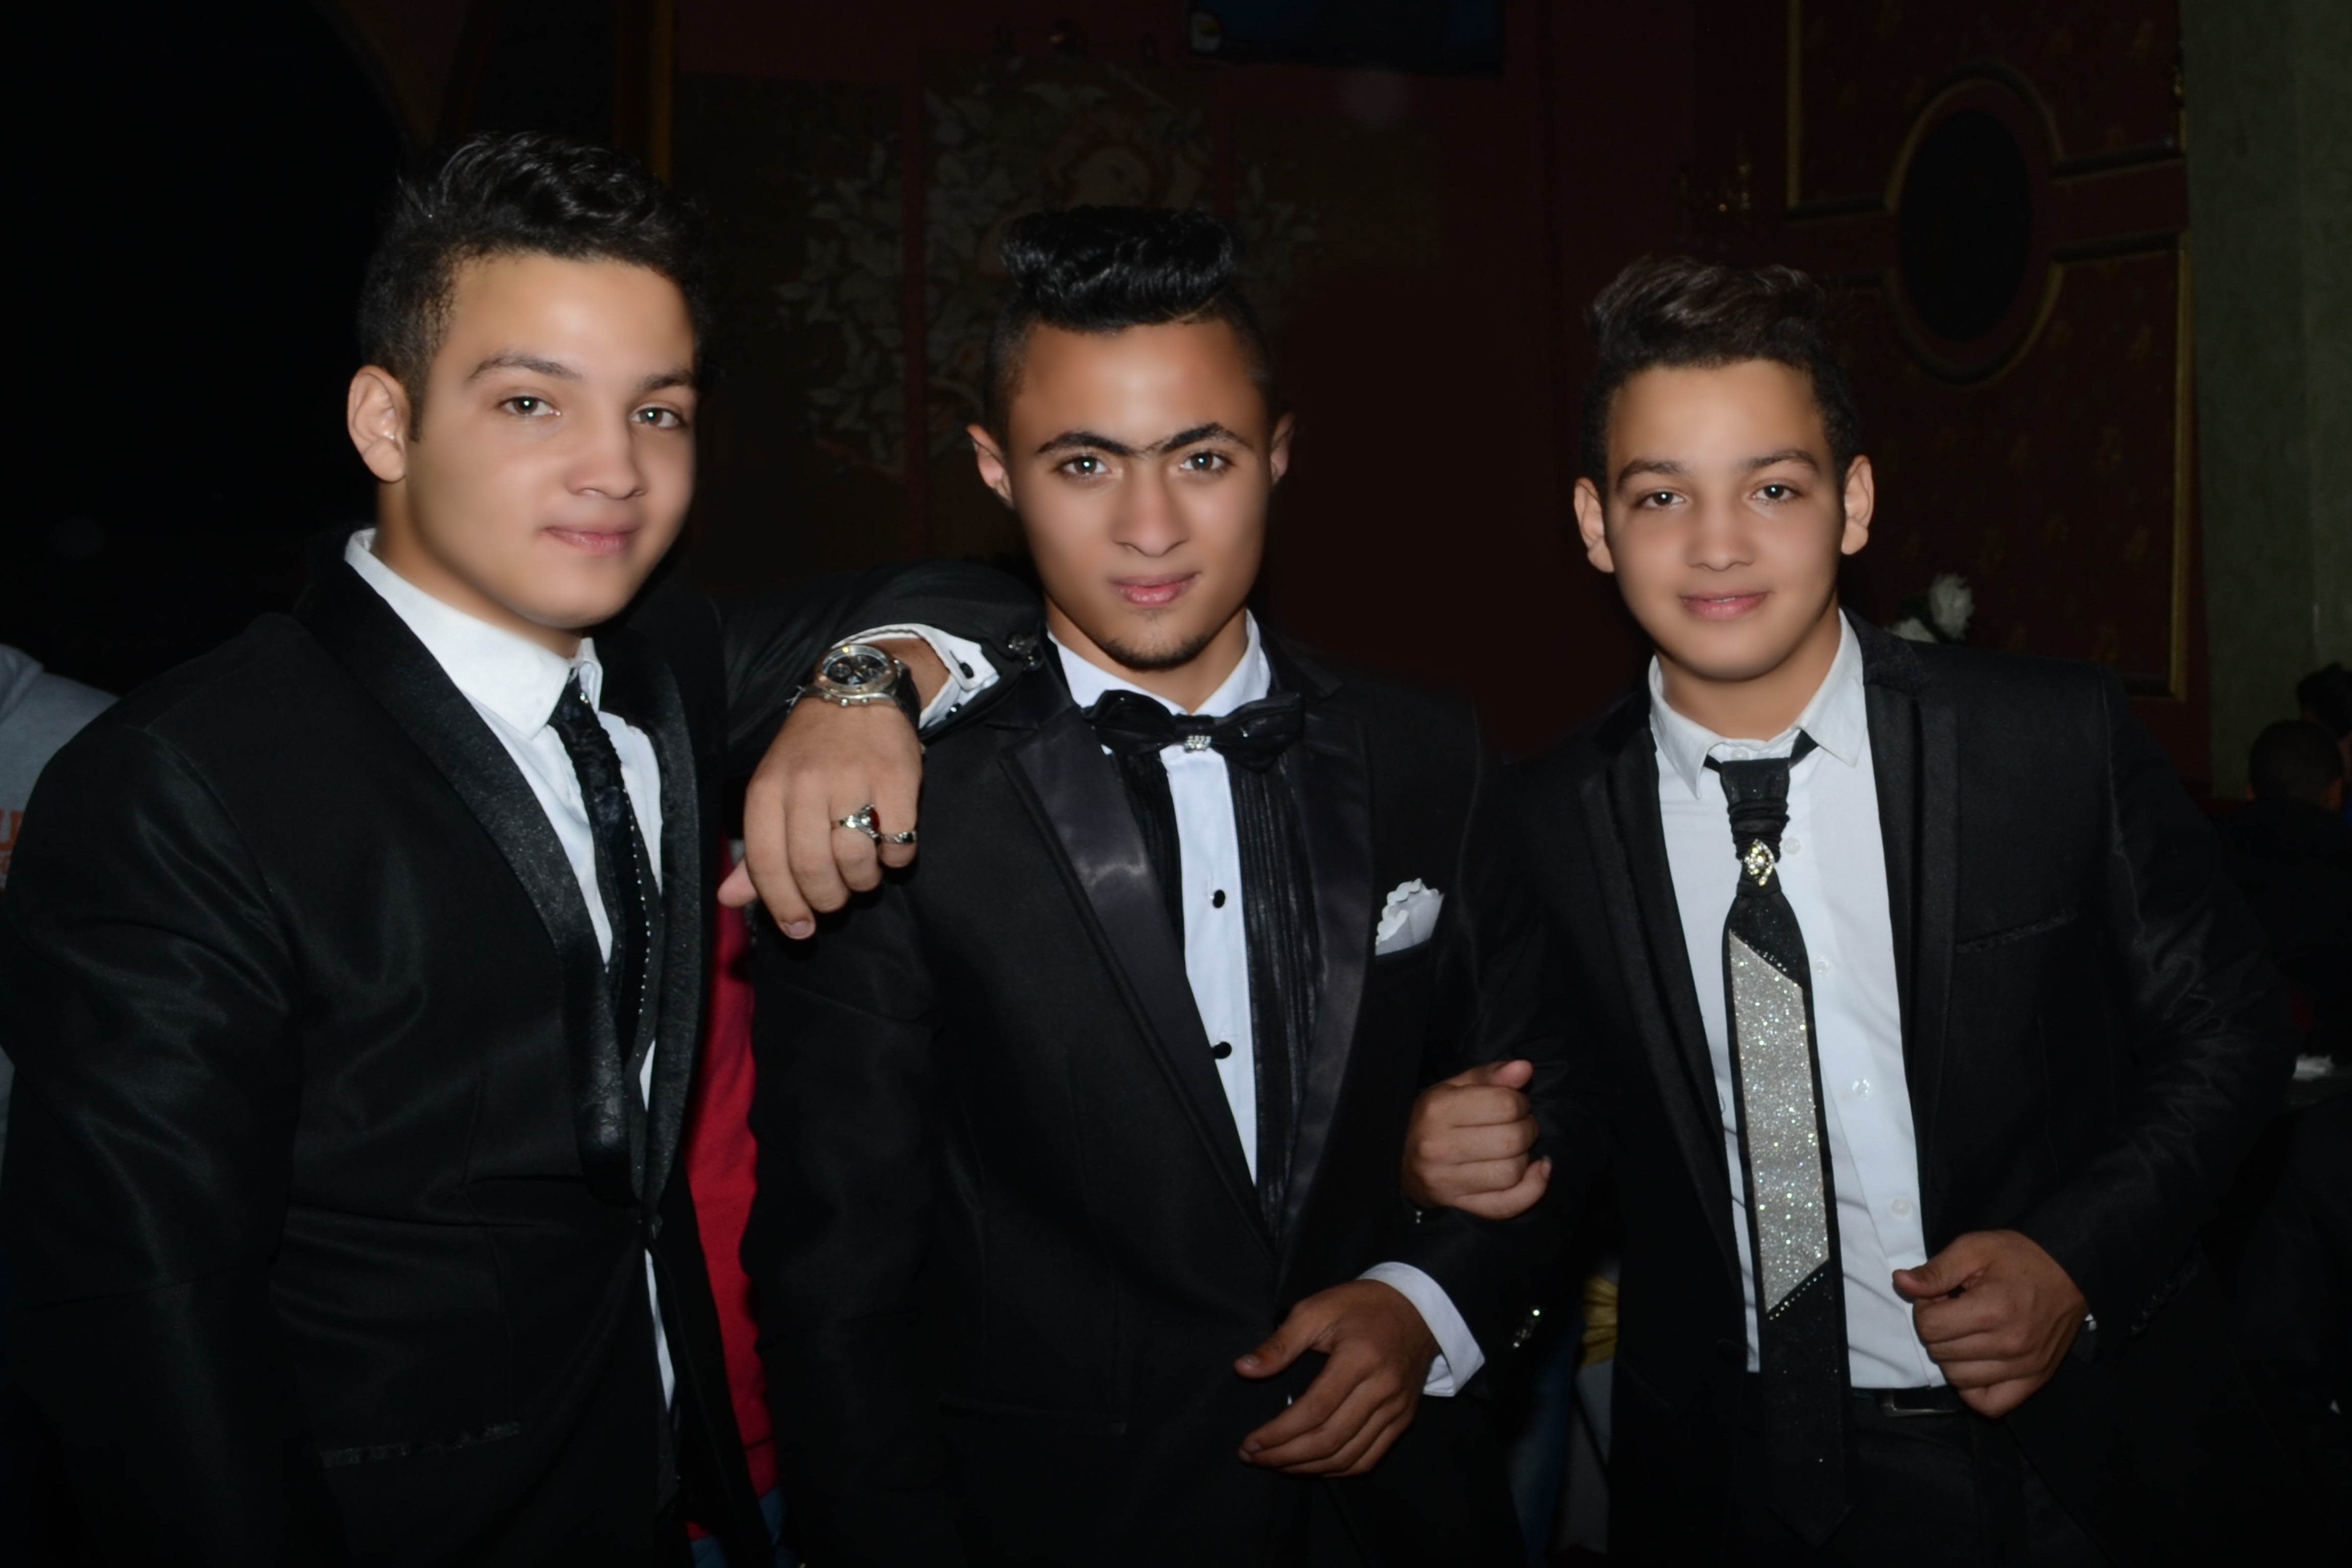
formal wear